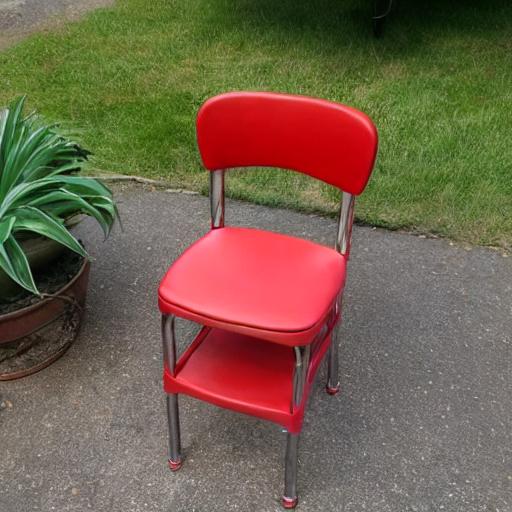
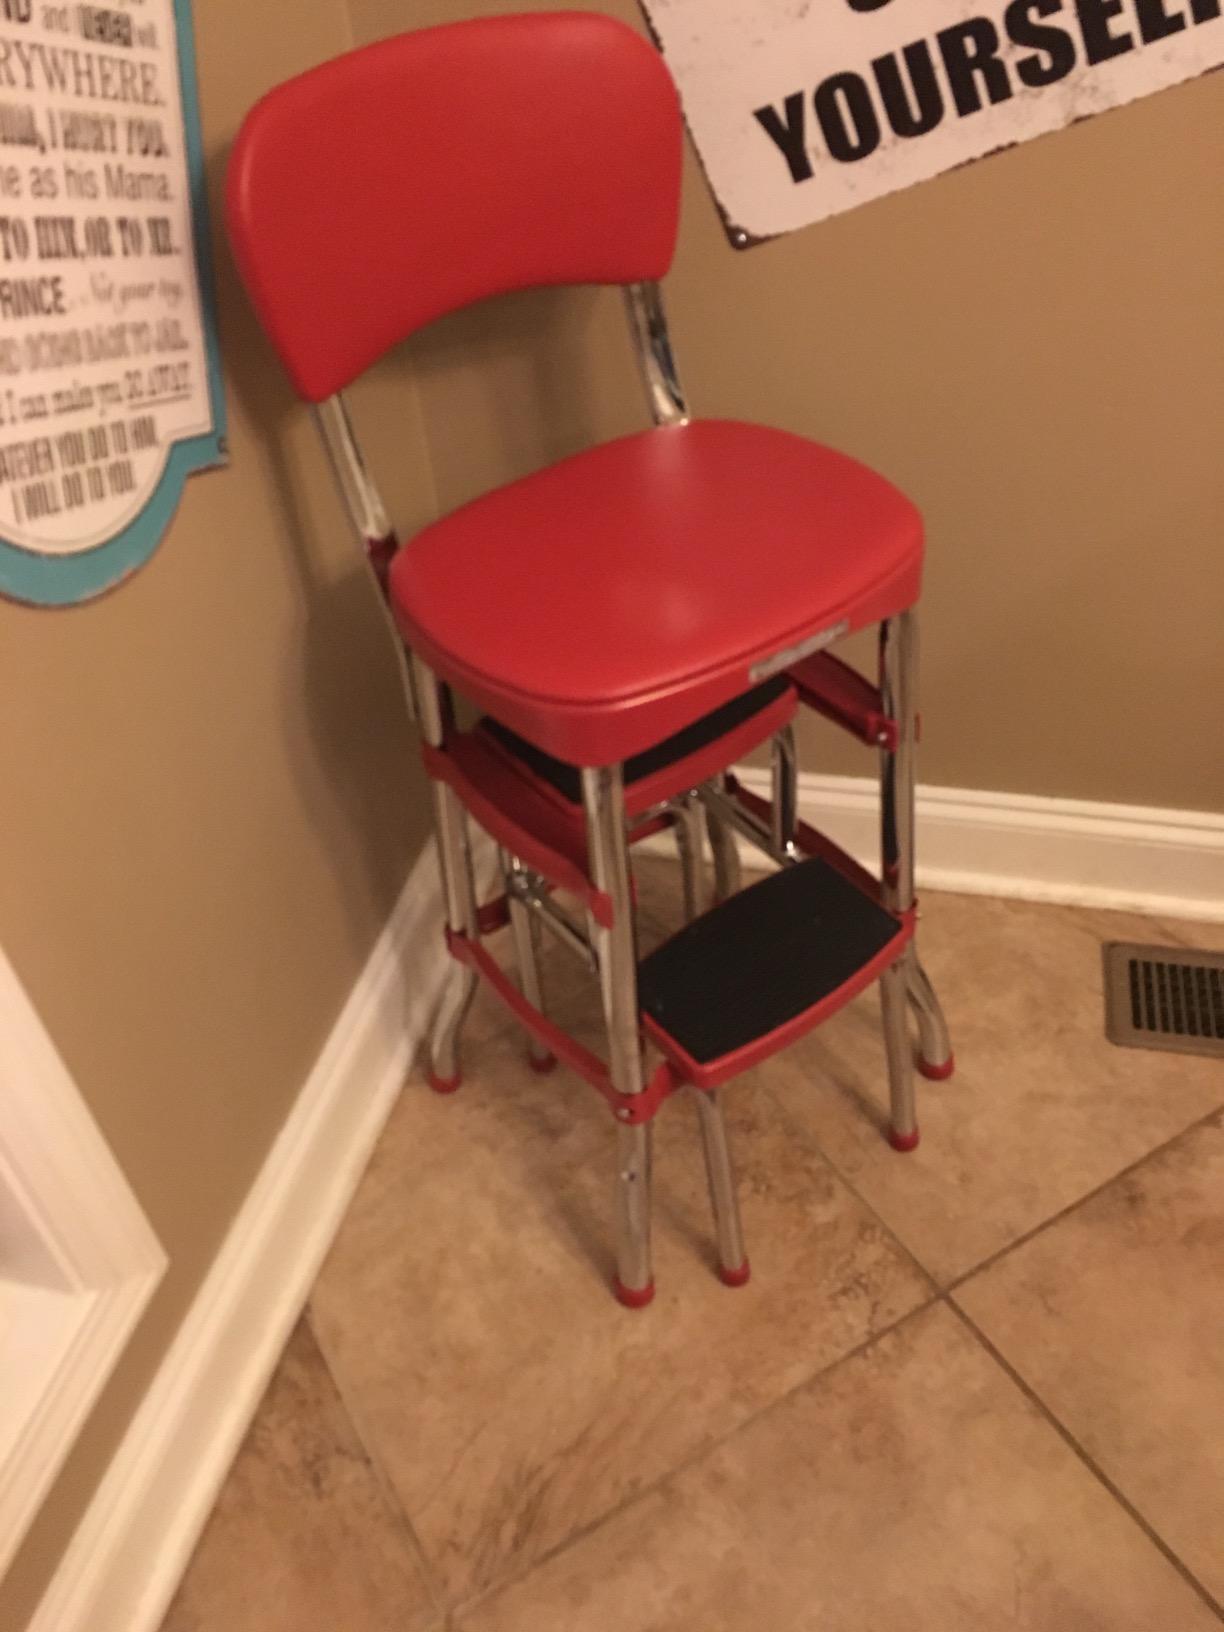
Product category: items_chair
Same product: no